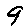
Label: 9